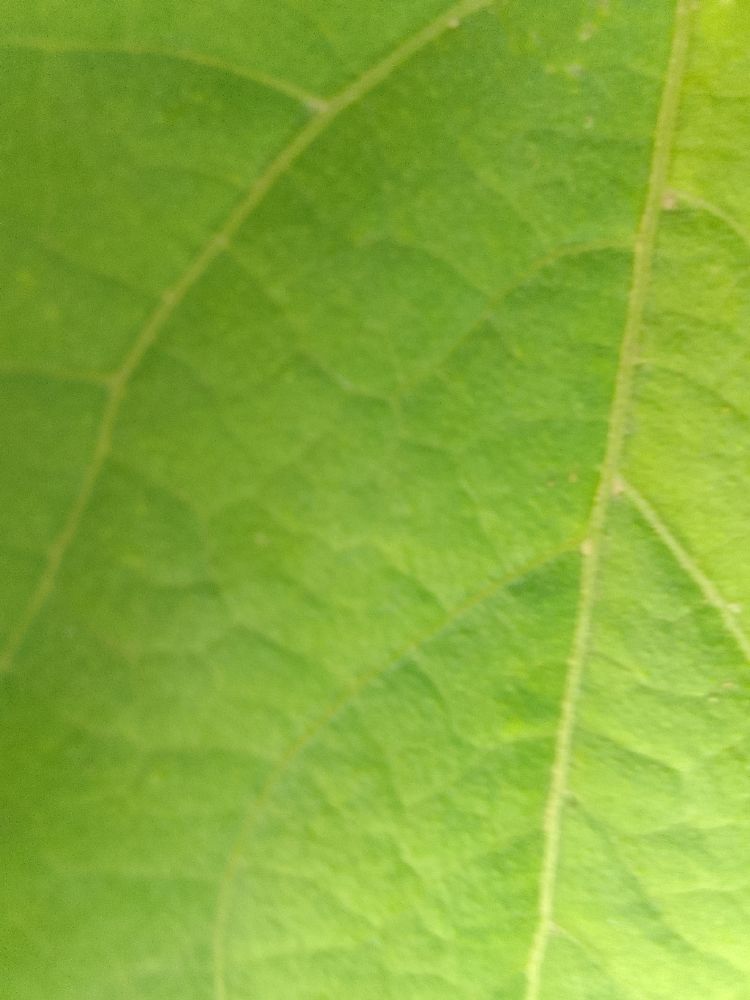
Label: healthy